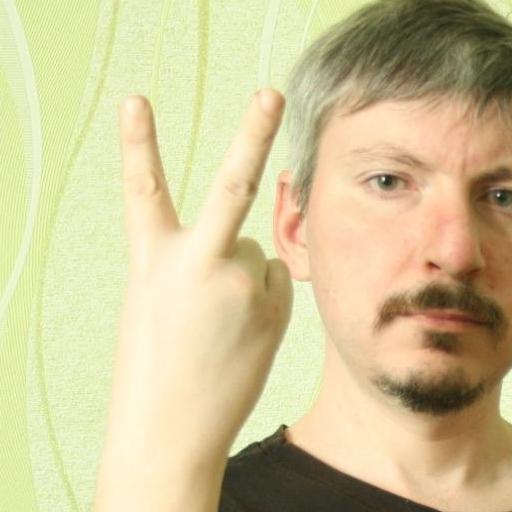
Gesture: peace_inverted